Tumulus

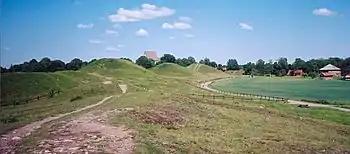
The Royal Mounds of Gamla Uppsala in Sweden from the 5th and 6th centuries. Originally, the site had 2,000 to 3,000 tumuli, but due to quarrying and agriculture only 250 remain.

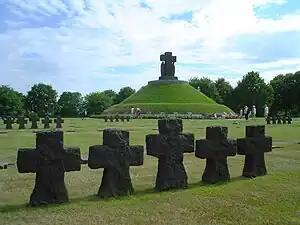
La Cambe German war cemetery

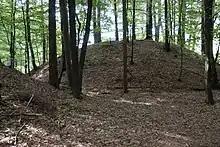
One of the Hallstatt culture–era tumuli in the Sulm valley necropolis

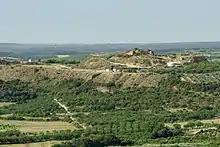
Kasta tumulus Amphipolis

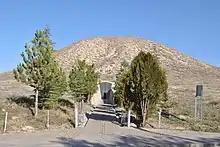
The "Tomb of Midas" in Gordion, dated 740 BC.

A tumulus (: tumuli) is a mound of earth and stones raised over a grave or graves. Tumuli are also known as barrows, burial mounds, mounds, howes, or in Siberia and Central Asia as "kurgans", and may be found throughout much of the world. A cairn, which is a mound of stones built for various purposes, may also originally have been a tumulus.